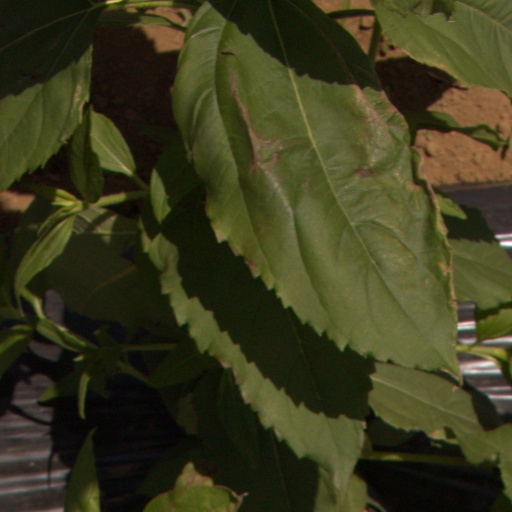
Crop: Jerusalem artichoke